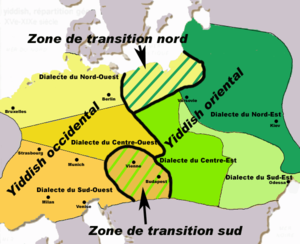
Carte des dialectes Yiddish entre le XVe et le XIXe siècle
Le Yiddishland est l'appellation donnée à un vaste espace dans lequel s’insèrent les communautés juives d'Europe centrale et orientale avant leur élimination physique par l’Allemagne nazie et ses alliés lors de la Seconde Guerre mondiale.
Le yiddish, également orthographié en français yidich, d'après les recommandations des linguistes, mais aussi yidish, jiddisch, jidisch, yiddisch, idiche ou yidiche, est une langue germanique dérivée du haut allemand, avec un apport de vocabulaire hébreu et slave, qui a servi de langue vernaculaire aux communautés juives d'Europe centrale et orientale à partir du Moyen Âge. Il est également parfois appelé judéo-allemand ou jargon.
L’histoire des Juifs d'Allemagne est emblématique de l'histoire des Juifs en Europe occidentale, entre antijudaïsme, intégration liée à l'universalisme des Lumières et antisémitisme moderne.
L'appellation Ashkénazes \aʃ.ke.naz\, Ashkenazes ou Ashkenazim désigne les Juifs d'Europe centrale et orientale. Ils constituent avec les Séfarades et les Mizrahim l'un des principaux groupes ethniques juifs.